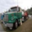
Label: truck